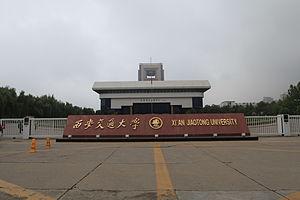
L'université Jiaotong de Xi’an est l'une de plus célèbres universités chinoises de Xi'an, fondée en 1896.